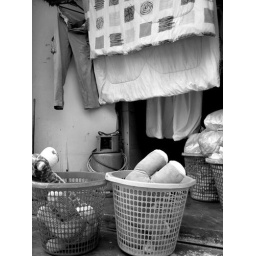
Plushy giraffe and bears in basket